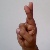
The image shows a hand gesture representing the letter 'R' in Indian Sign Language.